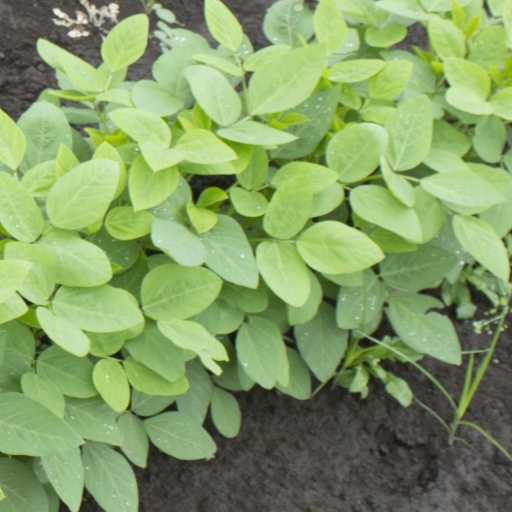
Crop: soybean